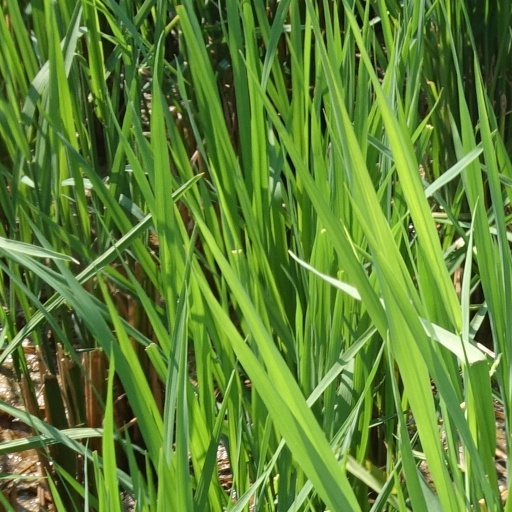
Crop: rice